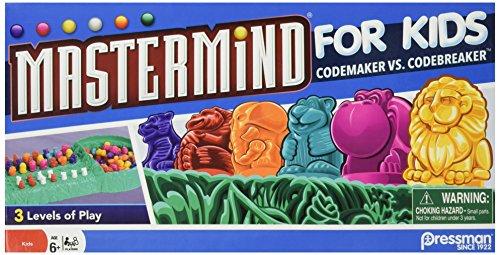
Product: Mastermind for Kids -- Codebreaking Game Plays on Three Levels
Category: Toys & Games | Games & Accessories | Board Games
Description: Three levels of play makes this a game that kids can play for years and years.
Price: $12.33
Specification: ProductDimensions:2x12.2x6.2inches|ItemWeight:8.8ounces|ShippingWeight:1.2pounds(Viewshippingratesandpolicies)|DomesticShipping:ItemcanbeshippedwithinU.S.|InternationalShipping:ThisitemcanbeshippedtoselectcountriesoutsideoftheU.S.LearnMore|ASIN:B00004TFZL|Californiaresidents:ClickhereforProposition65warning|Itemmodelnumber:3020-06|Manufacturerrecommendedage:6yearsandup